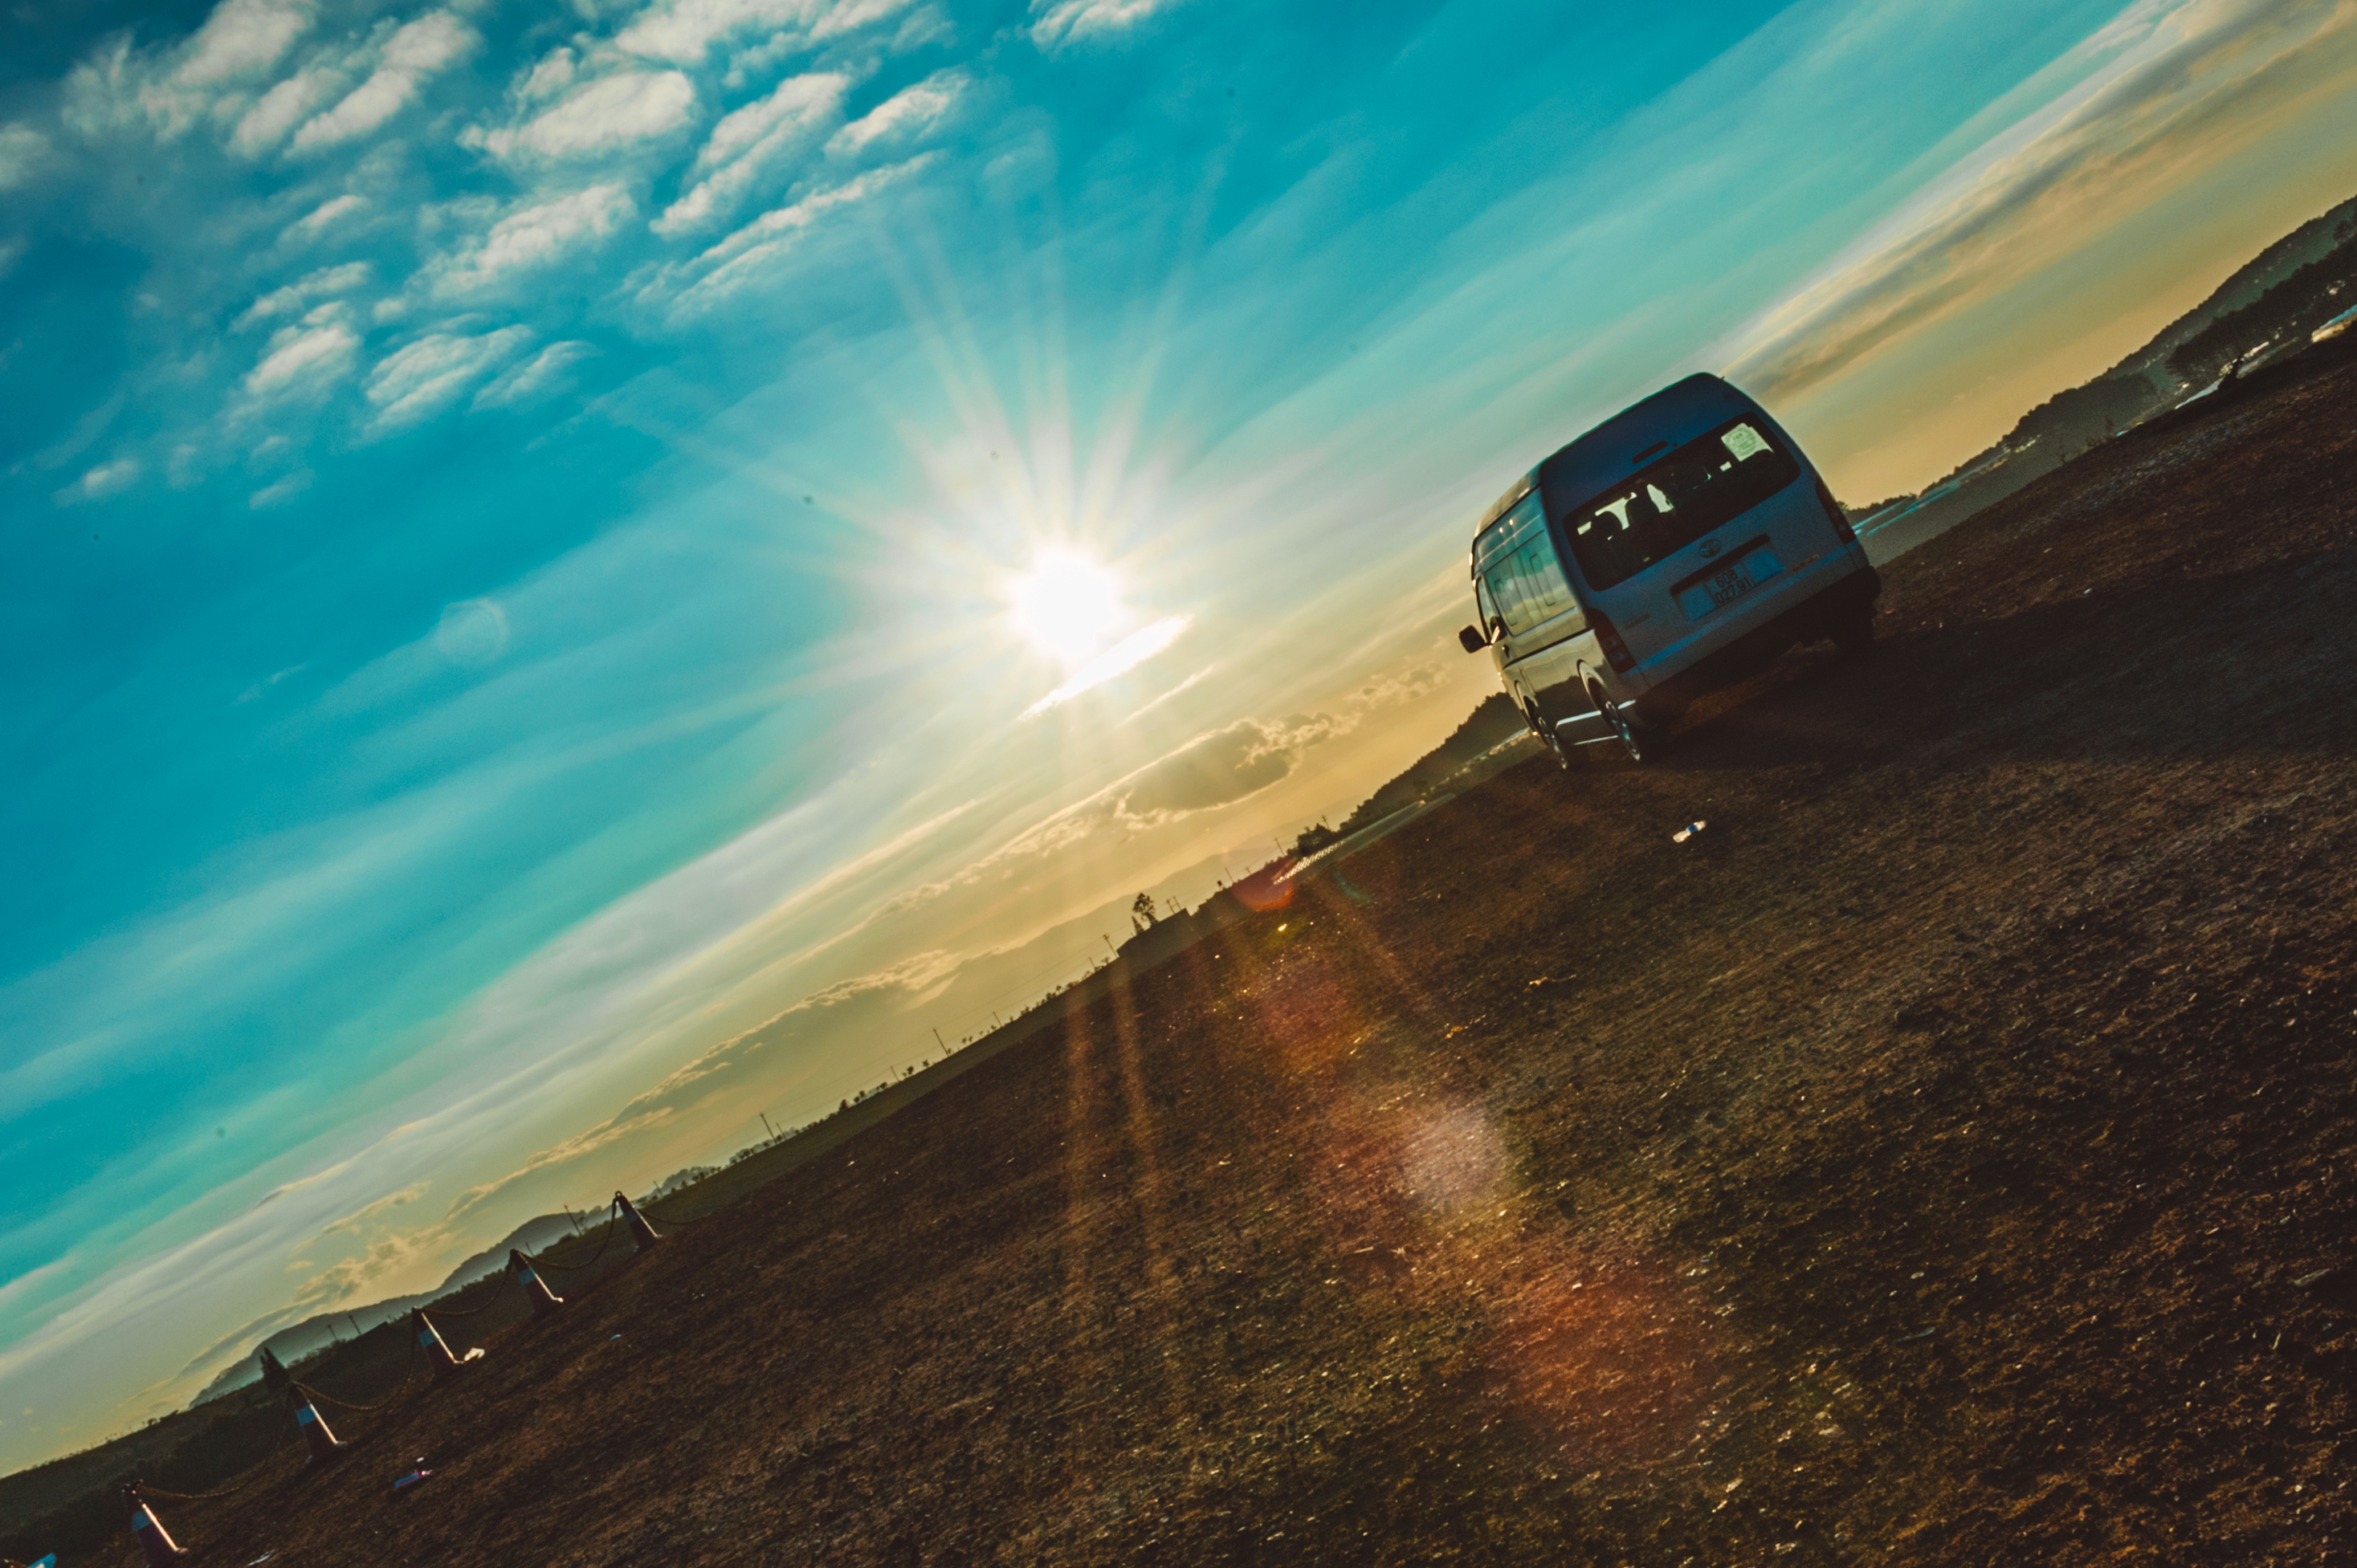
natural, sun, sunshine, light, art, sky, cloud, horizon, road, atmosphere, atmosphere of earth, hill, sunlight, morning, landscape, mountain, meteorological phenomenon, terrain, ecoregion, field, tree, car, evening, mountain range, road trip